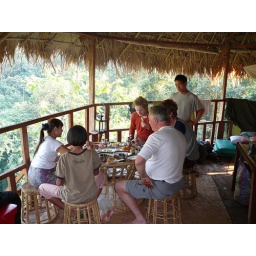
Living in the tree house